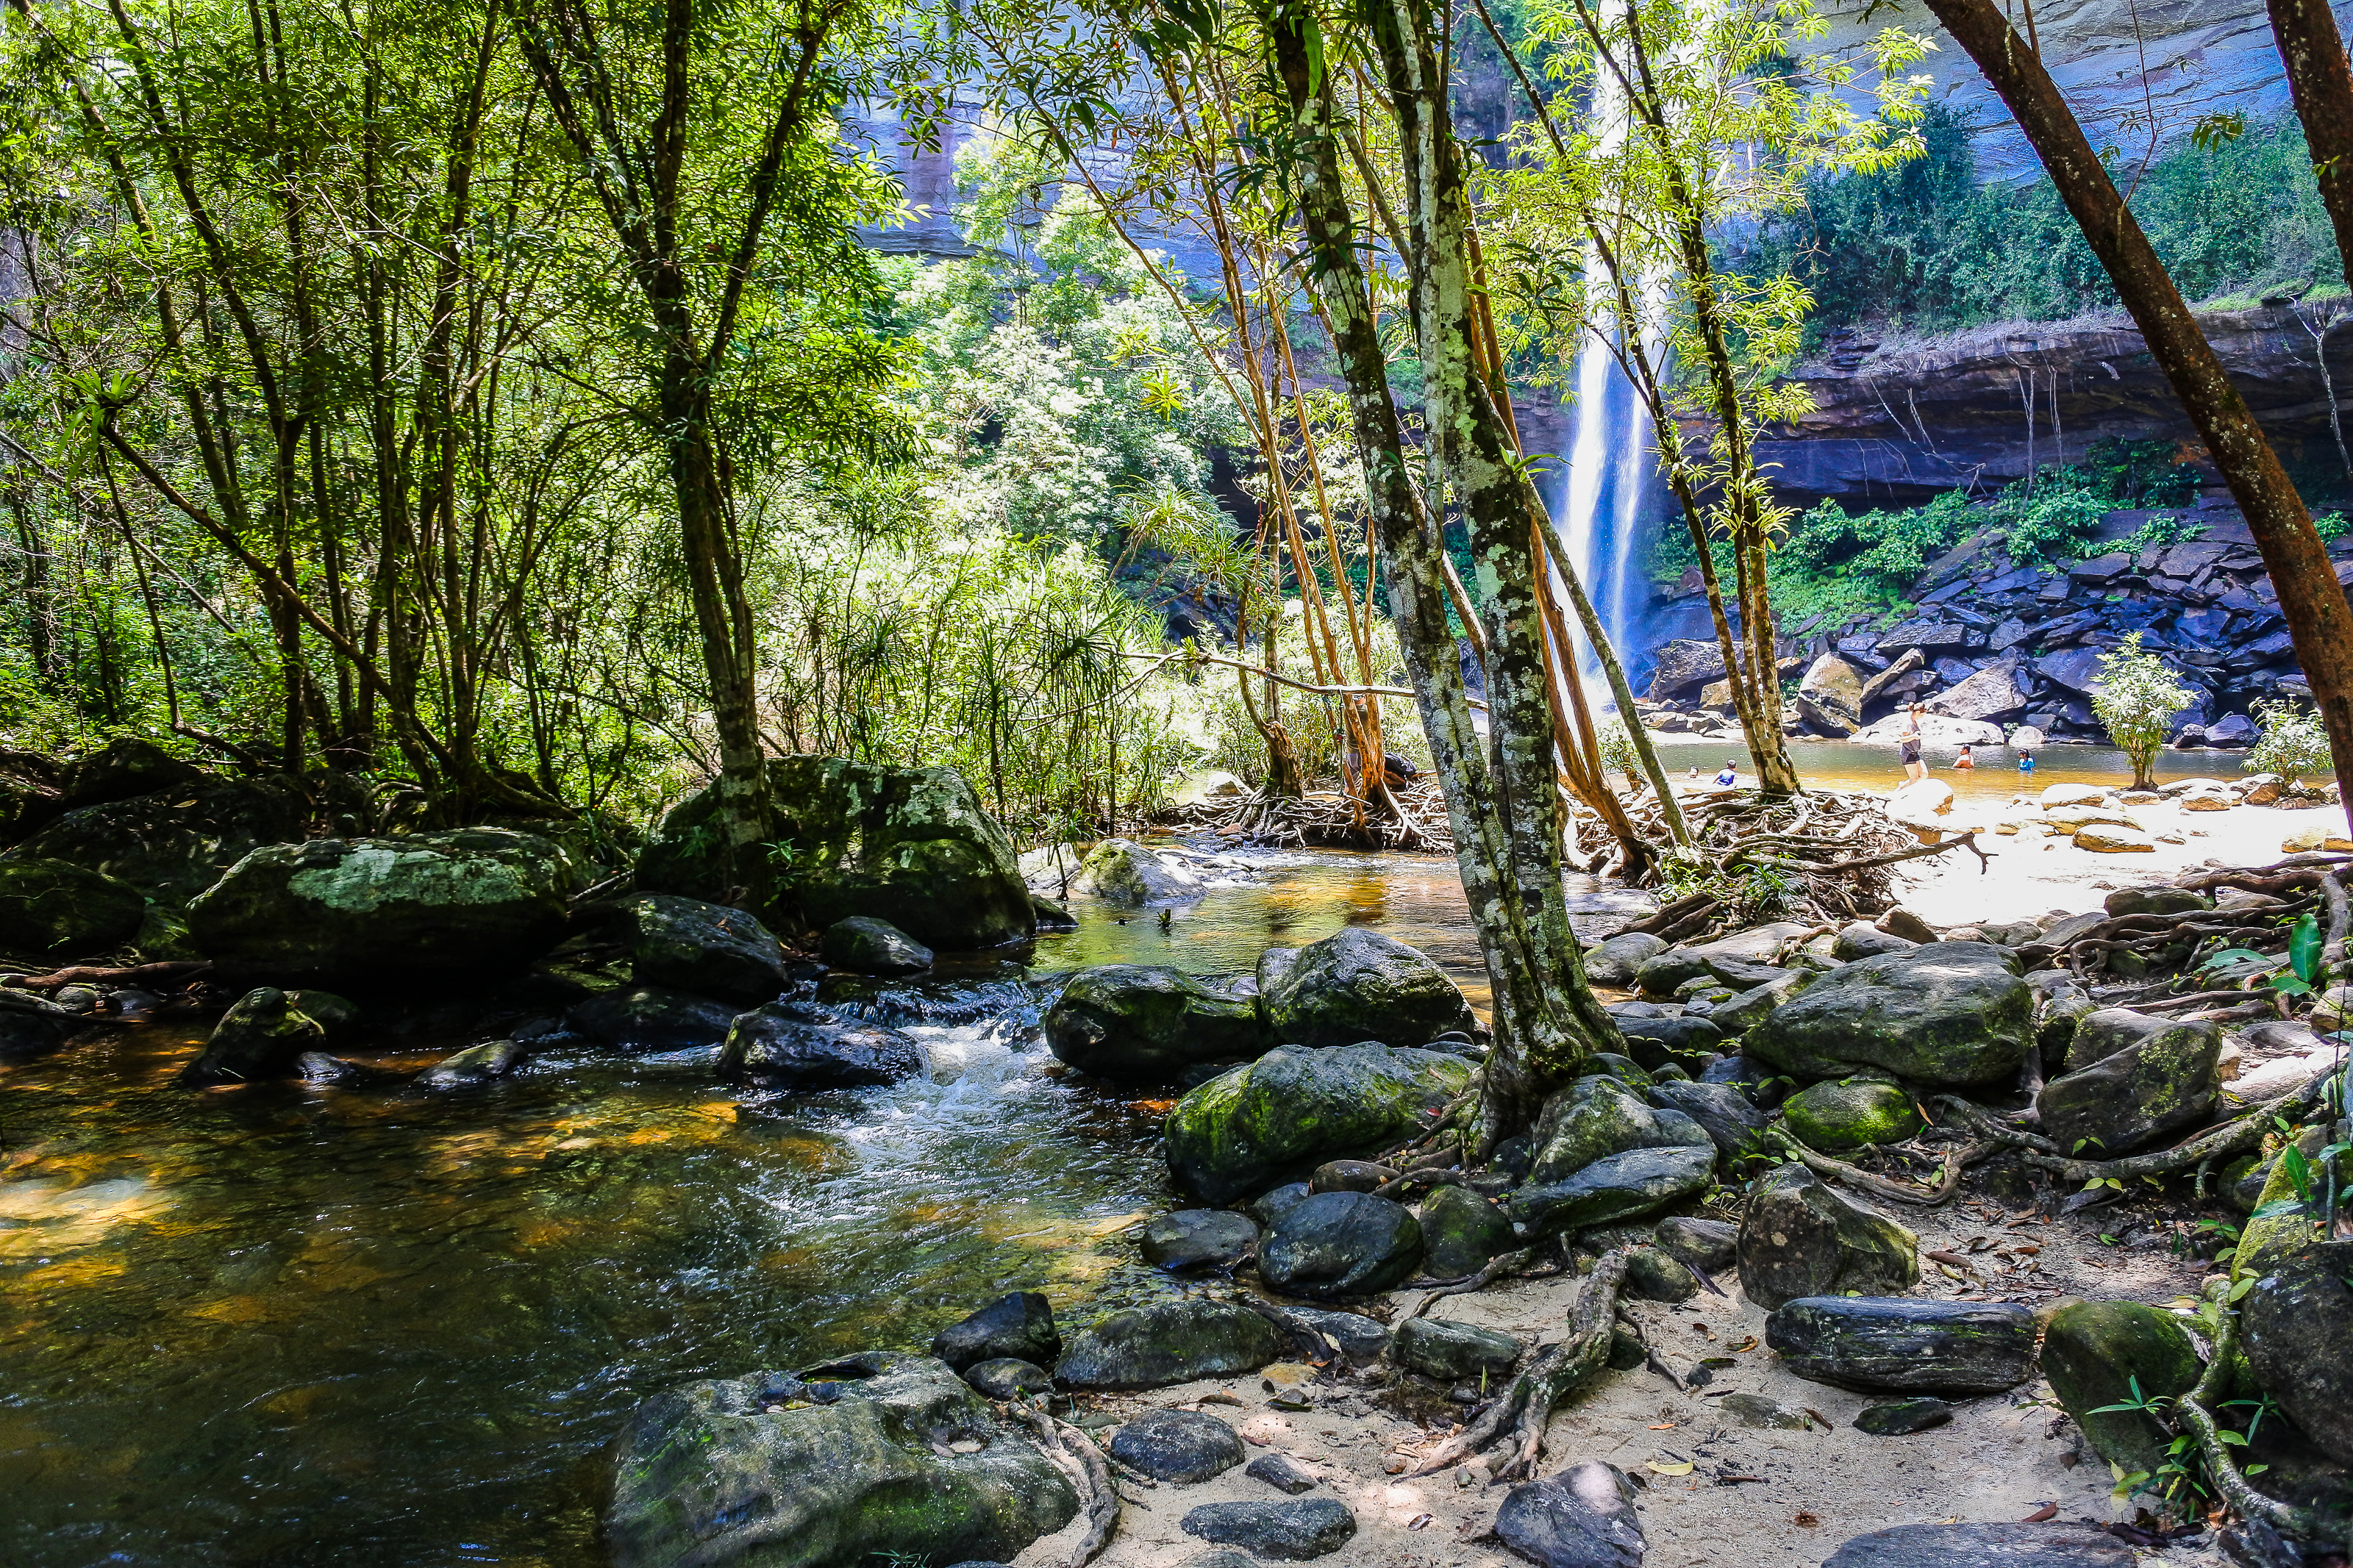
beauty, freshness, inside, scenic, amazing, beautiful, mountain, view, russia, white, bak teo, thailand, landmark, cave, natural, tree, thai, water, highest, light, background, wilderness, jungle, forest, tourism, holiday, summer, rock, fall, waterfall, national, highest waterfall, park, phu chong, green, nature, huai luang, relax, wet, leaf, stone, outdoor, tropical, foliage, khao, river, fresh, travel, wild, landscape, natural landscape, stream, vegetation, nature reserve, natural environment, watercourse, riparian zone, water resources, biome, creek, riparian forest, old growth forest, woodland, woody plant, plant, spring, valdivian temperate rain forest, state park, rainforest, bank, tropical and subtropical coniferous forests, sky, Northern hardwood forest, reflection, national park, temperate broadleaf and mixed forest, sunlight, mountain river, fluvial landforms of streams, plant community, stream bed, branch, ravine, wildlife, arroyo, trail, adventure, rapid, tributary